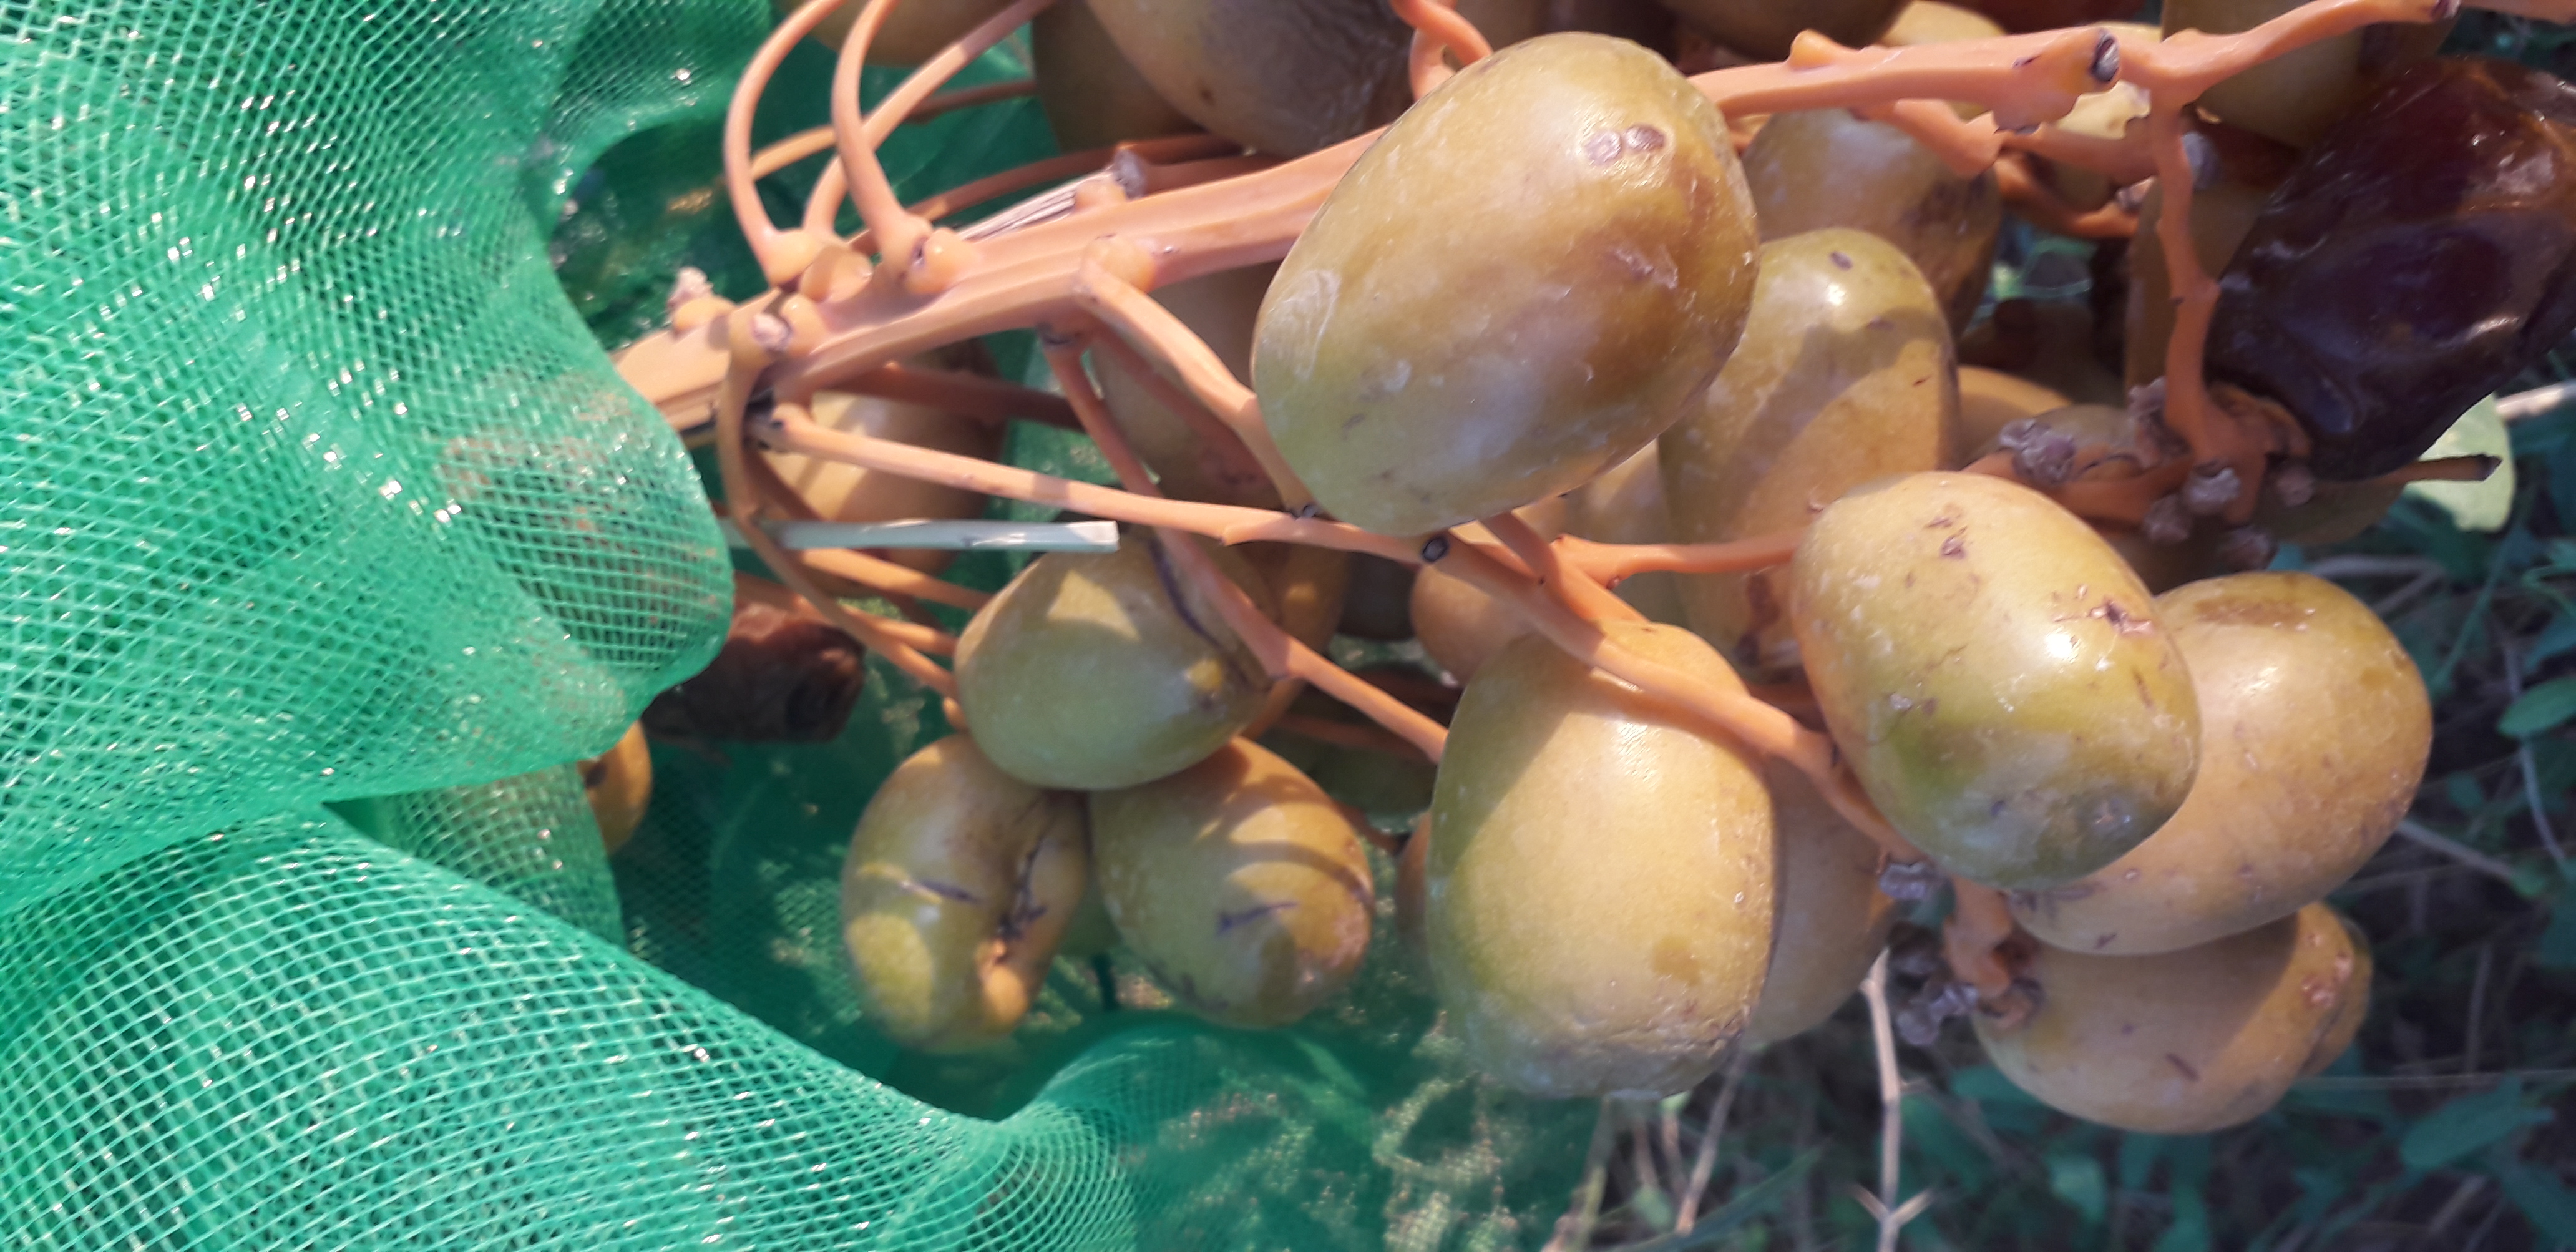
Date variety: Boufagous